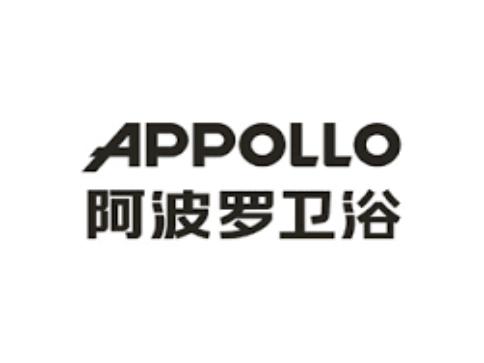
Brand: apollo
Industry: Others